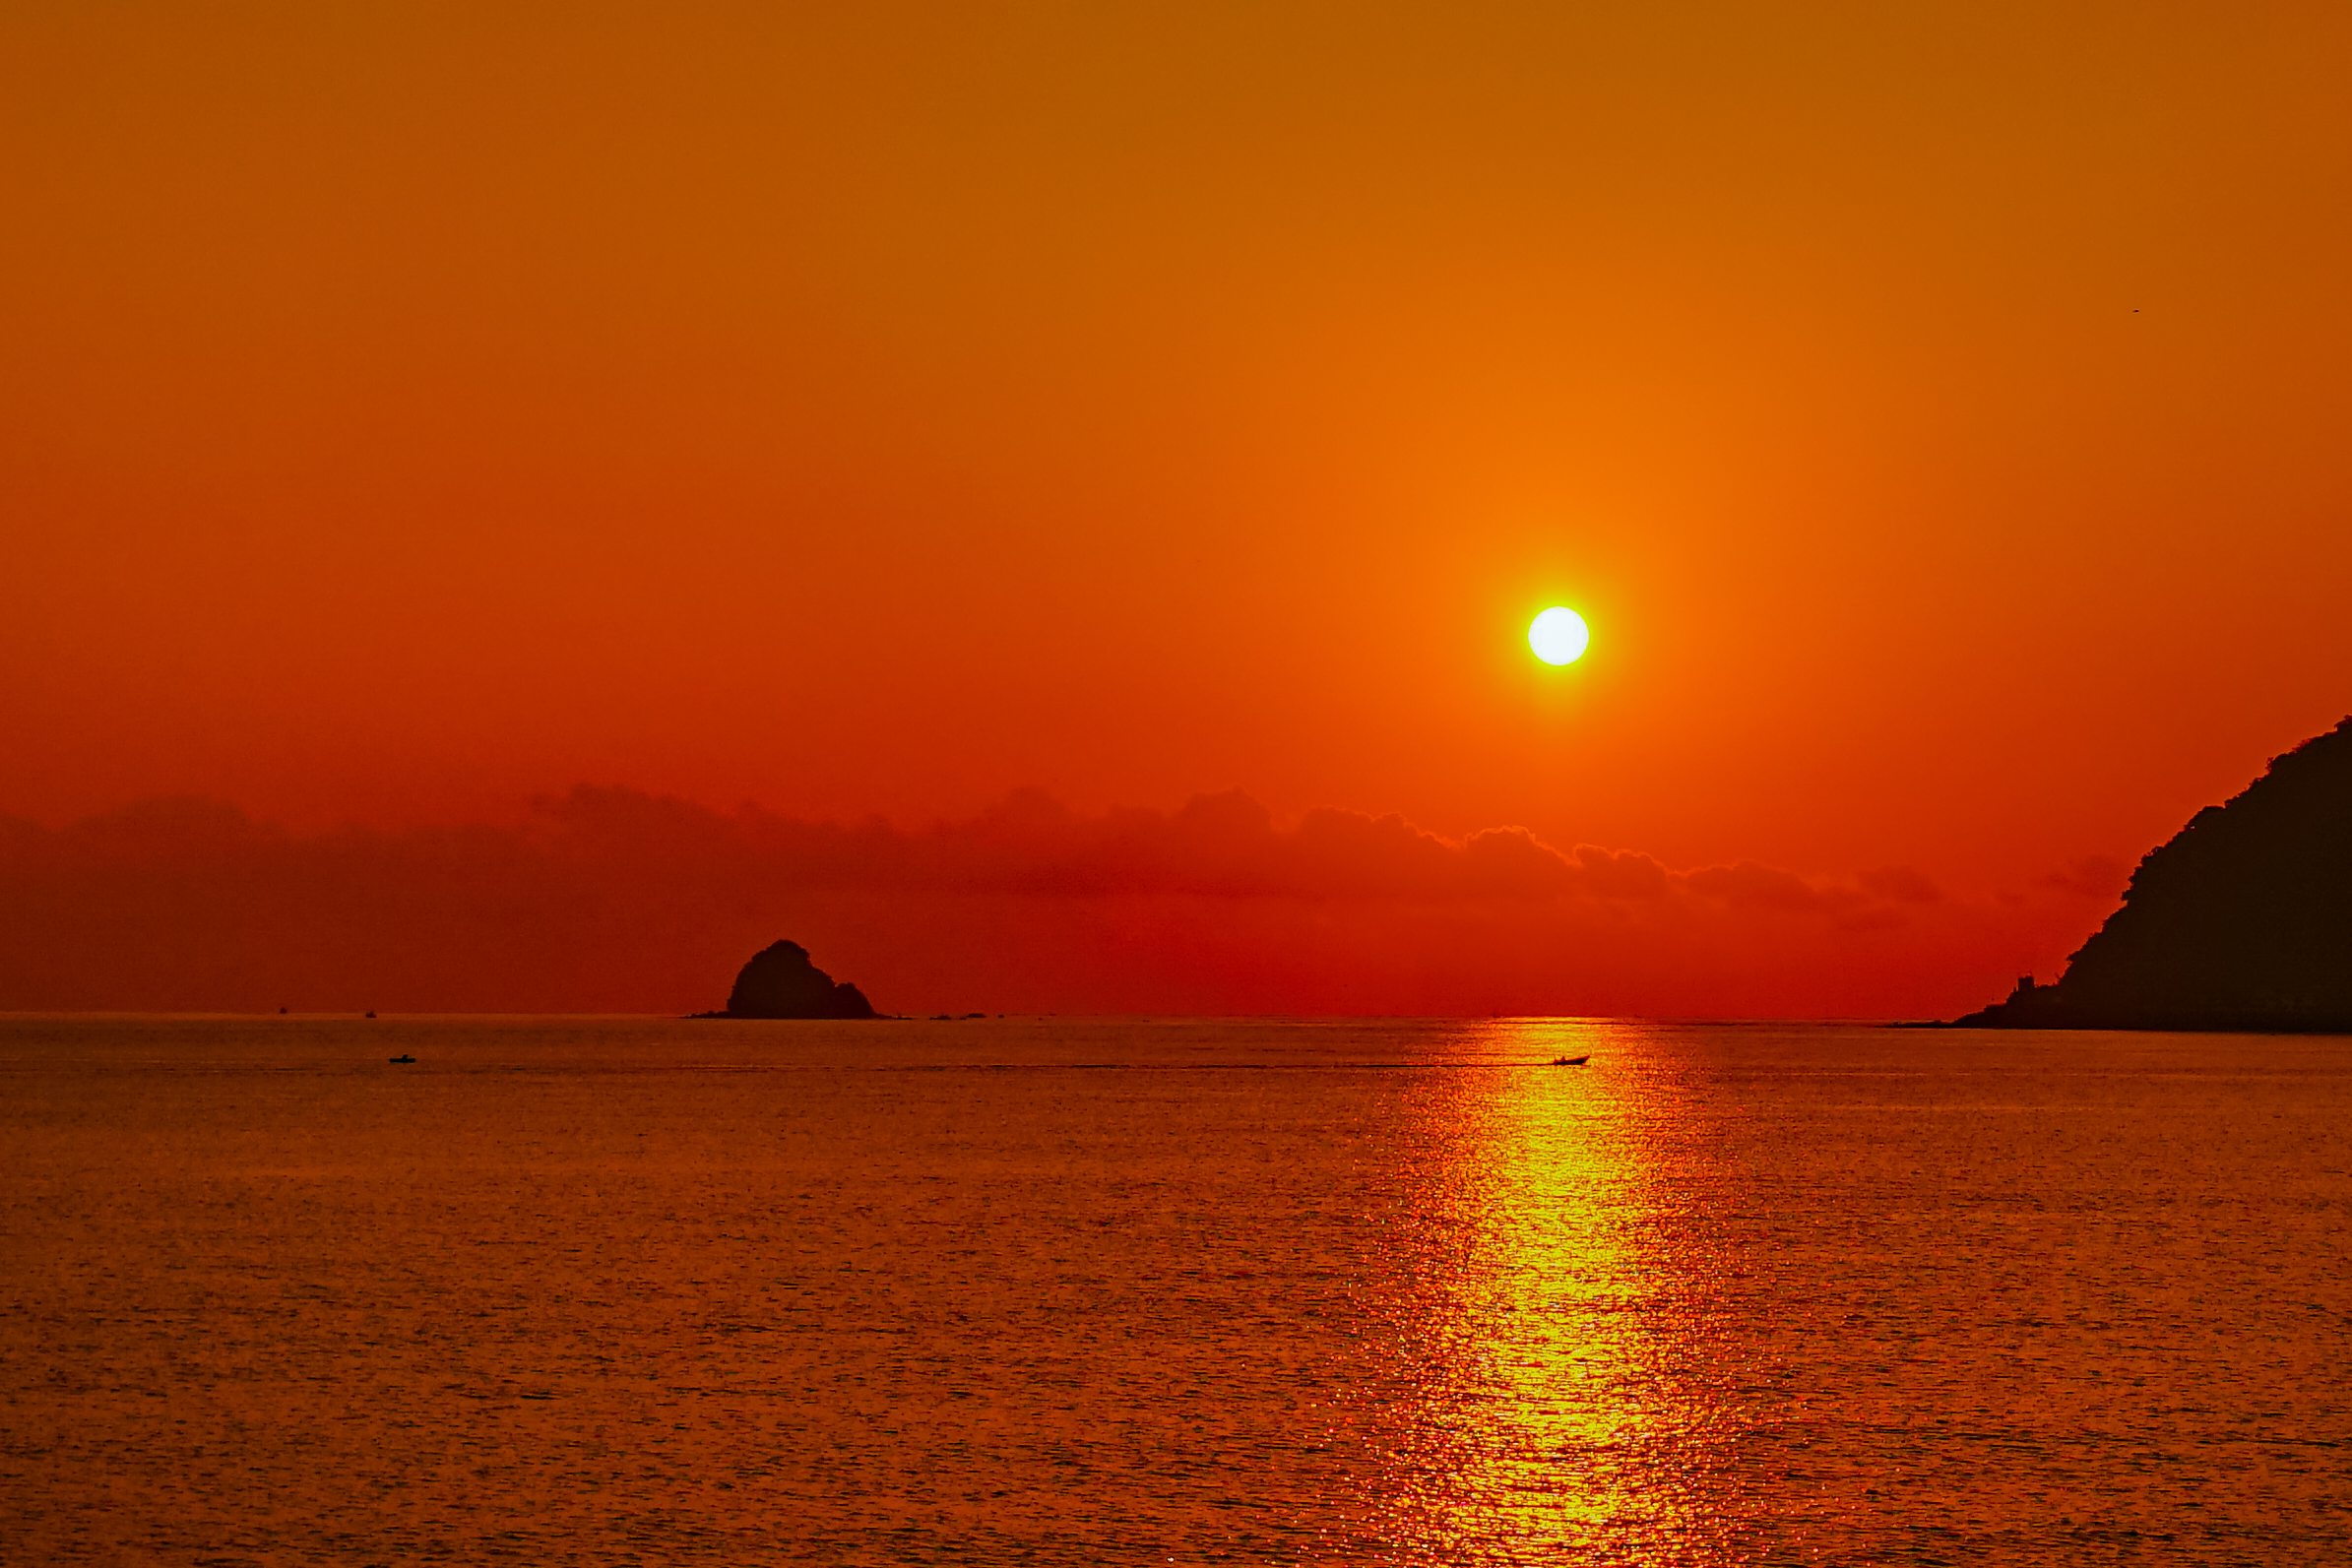
sea, coast, ocean, horizon, silhouette, light, sun, sunrise, sunset, sunlight, morning, wave, dawn, dusk, evening, reflection, bay, japan, morninglight, pacific, pacificocean, shizuoka, ilce7m2, sel3528z, ito, afterglow, atmospheric phenomenon, red sky at morning